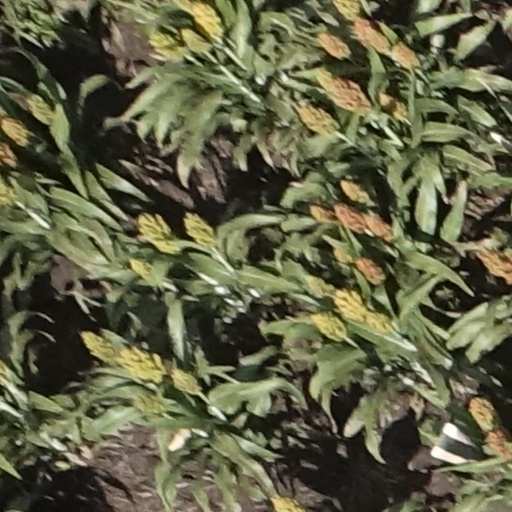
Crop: sorghum